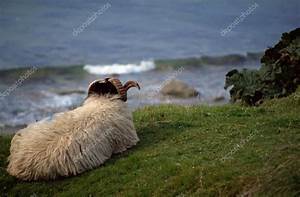
Label: sheep